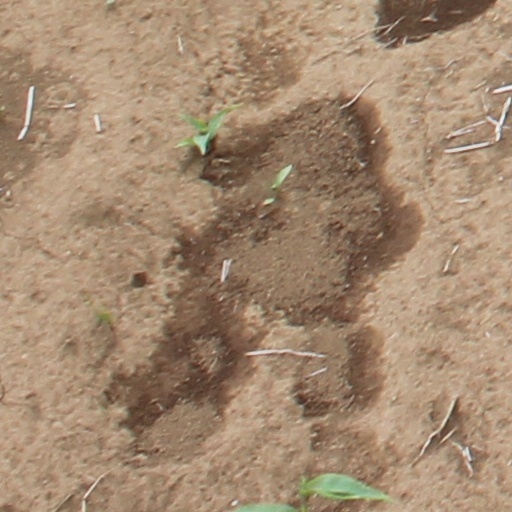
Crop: wheat